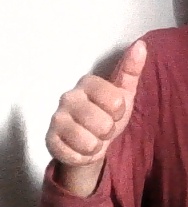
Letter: aleff